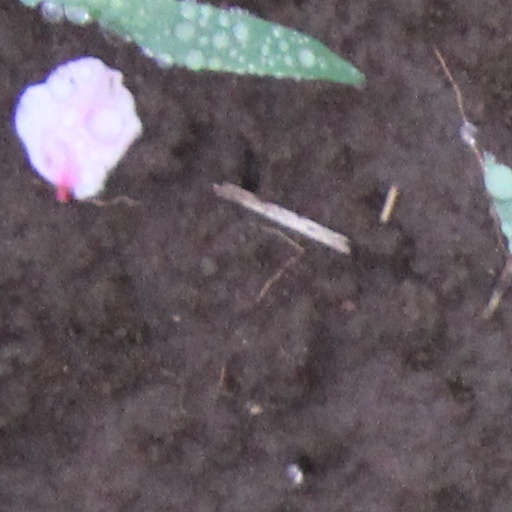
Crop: wheat